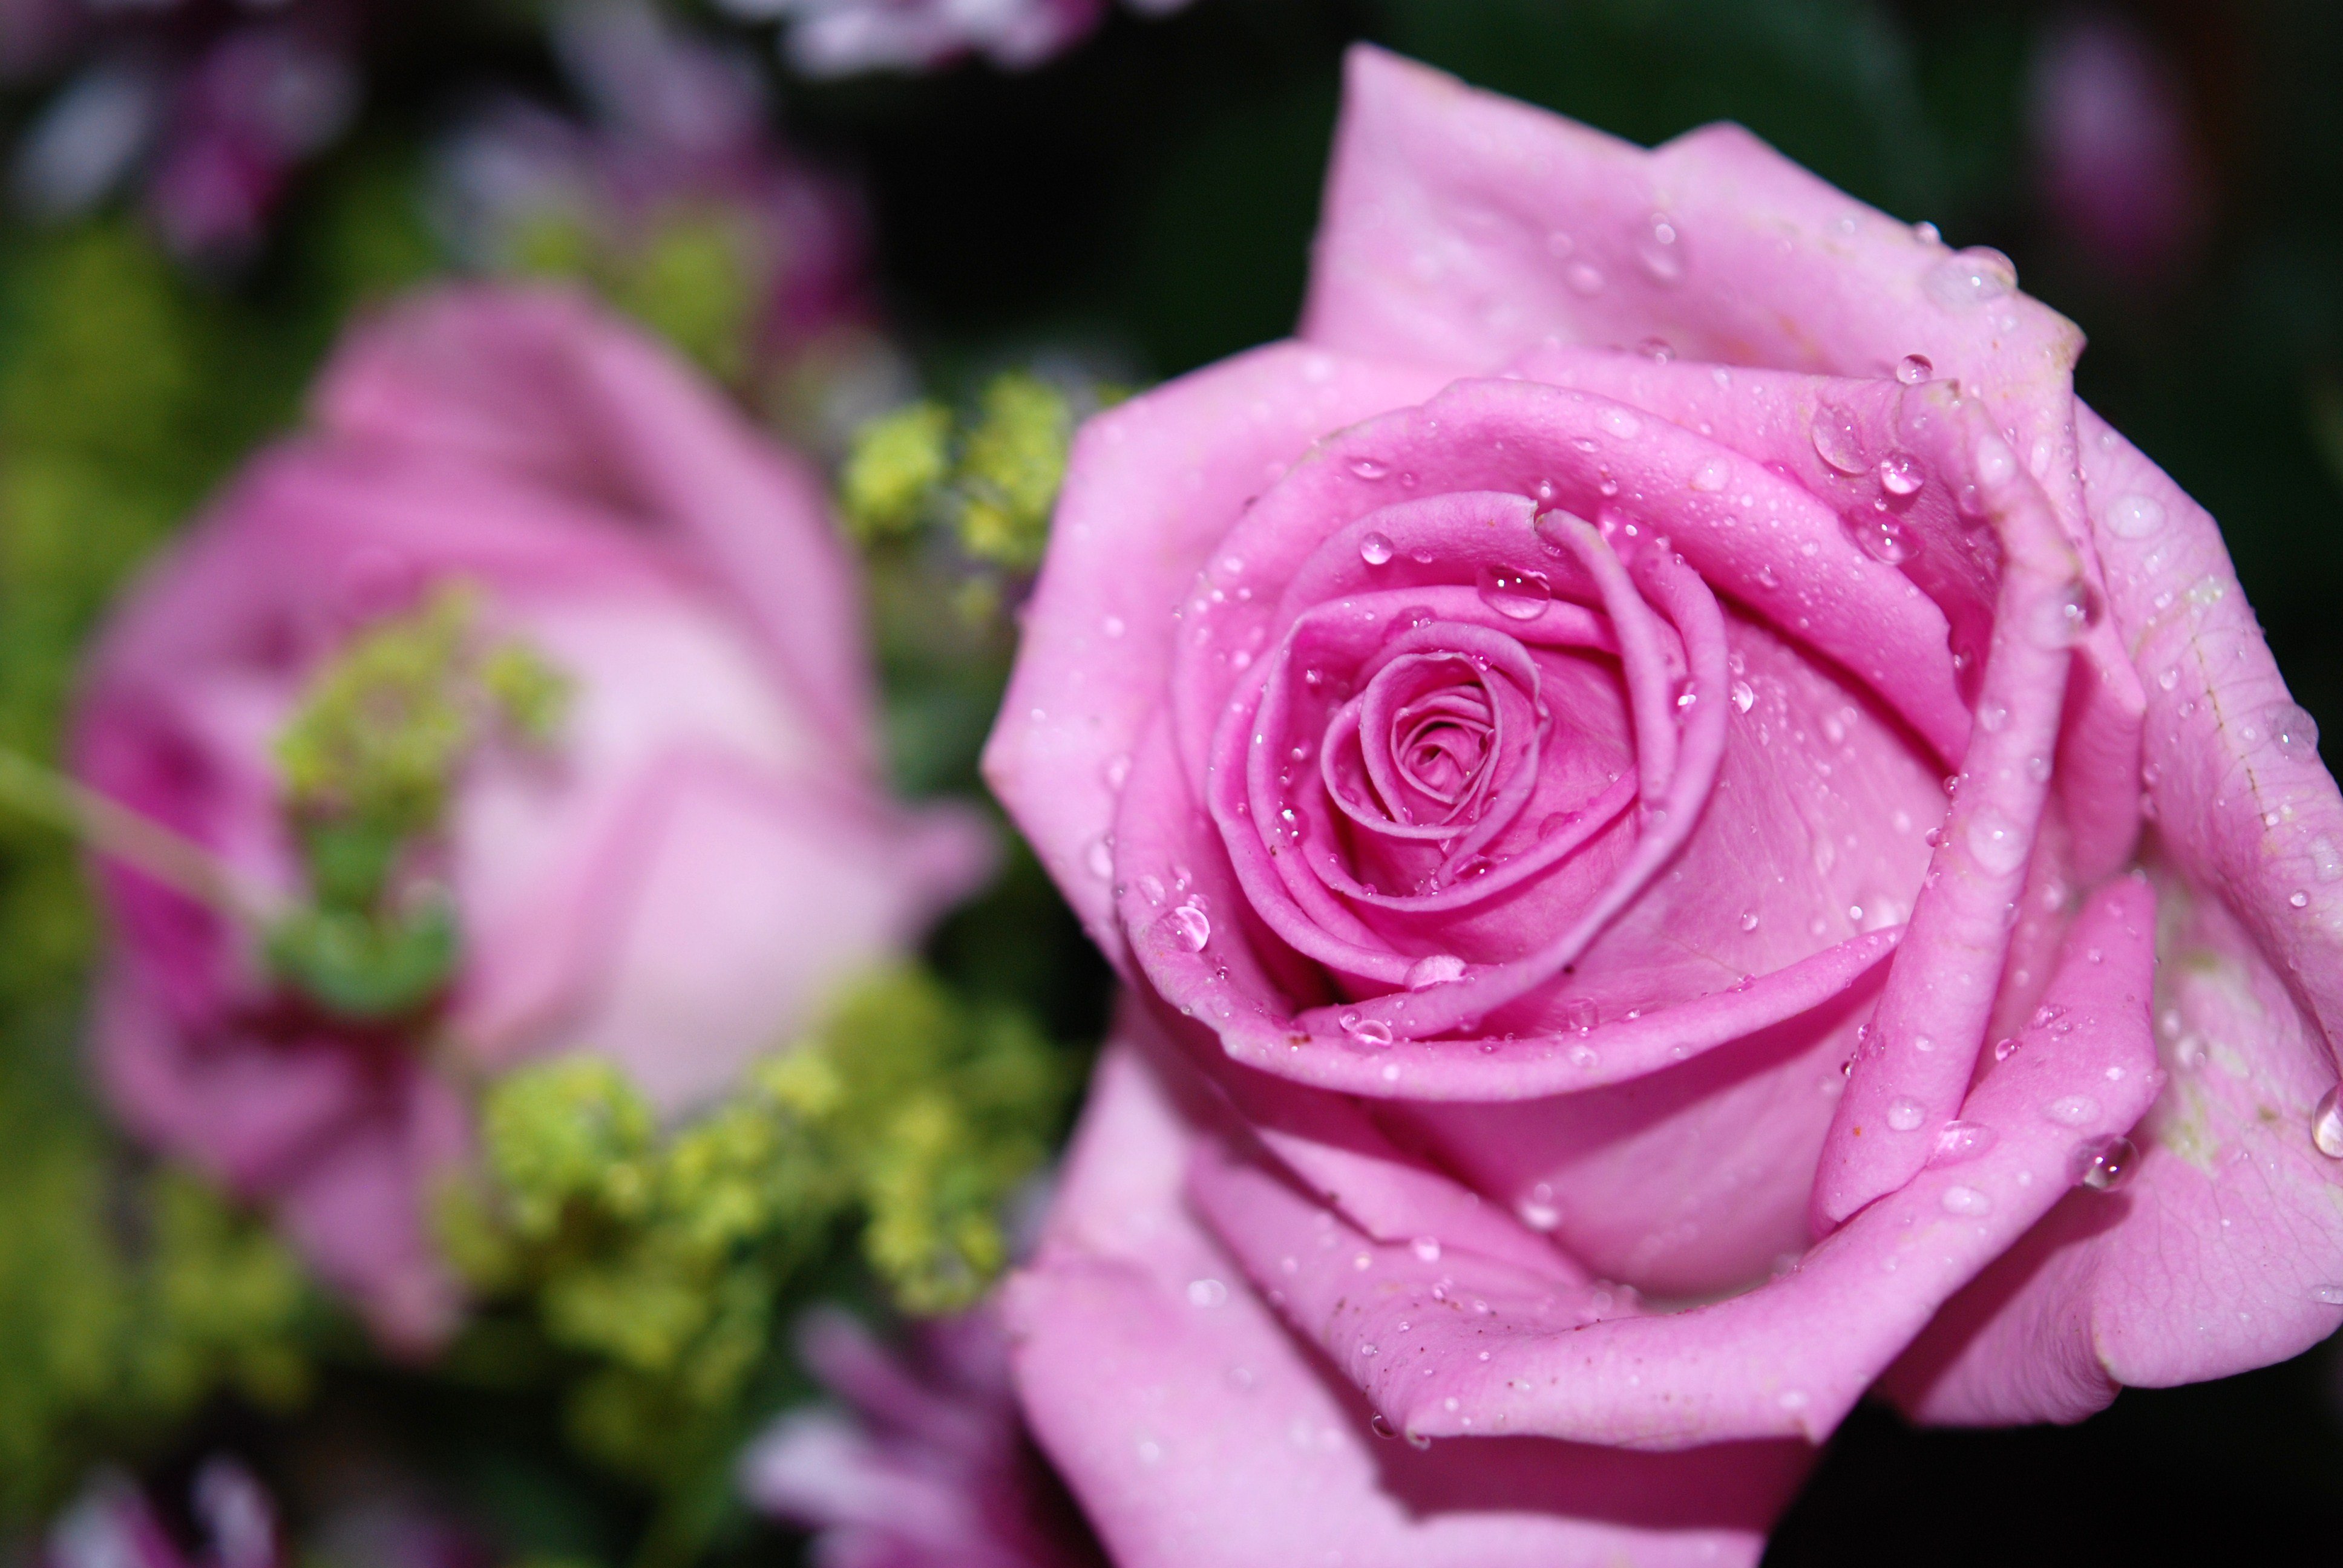
nature, blossom, plant, white, flower, purple, petal, love, rose, orange, red, macro, blooming, pink, flora, flowers, close up, roses, family, background, colours, drops, tender, floribunda, macro photography, flowering plant, garden roses, rose family, plant stem, land plant, rosa centifolia, rose order, drops plant